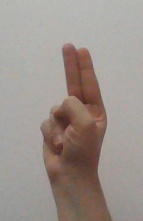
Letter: taa